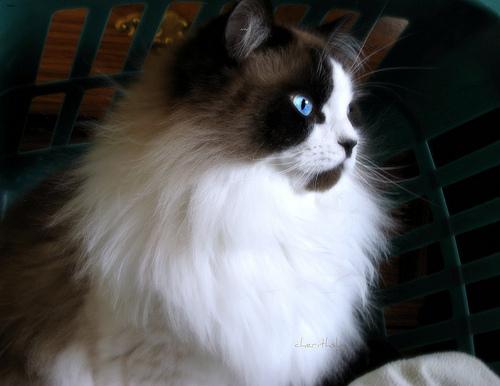
Breed: Ragdoll